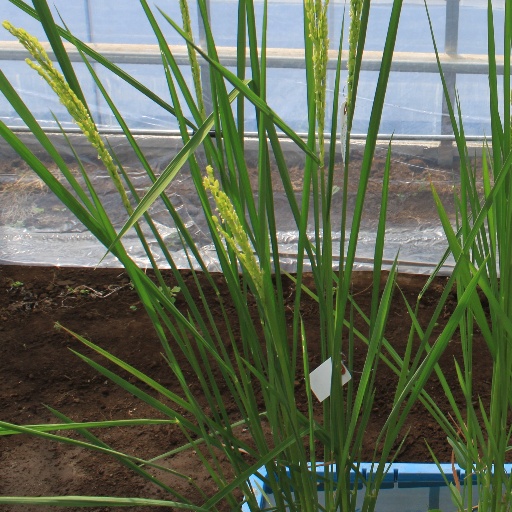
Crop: rice